Mental lexicon

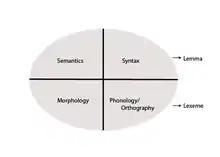
The Internal Structure of a Lexical Entry (adapted from Levelt 1989).

The development of the mental lexicon in bilingual children has increased in research over recent years, and has shown many complexities including the notion that bilingual speakers contain additional and separate mental lexicons for their other languages. Selecting between two or more different lexicons has shown to have benefits extending past language processes. Bilinguals significantly outperform their monolingual counterparts on executive control tasks. Researchers suggest that this enhanced cognitive ability comes from continually choosing between L1 and L2 mental lexicons. Bilinguals have also shown resilience against the onset of Alzheimer's disease, monolinguals being an average of 71.4 years old and the bilinguals 75.5 years old when symptoms of dementia were detected, a difference of 4.1 years.